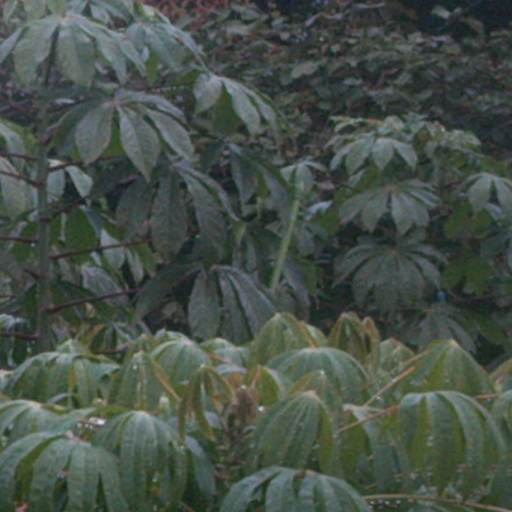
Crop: cassava